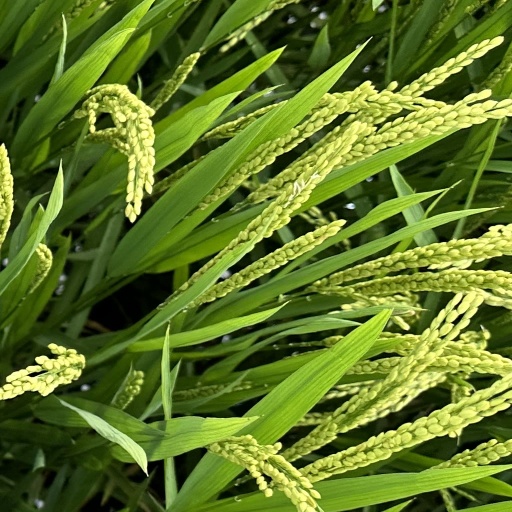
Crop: rice